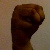
The image shows a hand gesture representing the letter 'M' in Indian Sign Language.